Hackensack, New Jersey

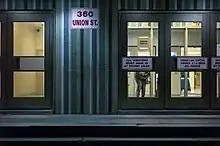
Main Entrance, Hackensack Middle School

The Hackensack Improvement Commission was incorporated by an Act of the state legislature approved on April 1, 1868, within New Barbadoes township and including the village of Hackensack, with authority to develop sewers and other improvements in Hackensack.